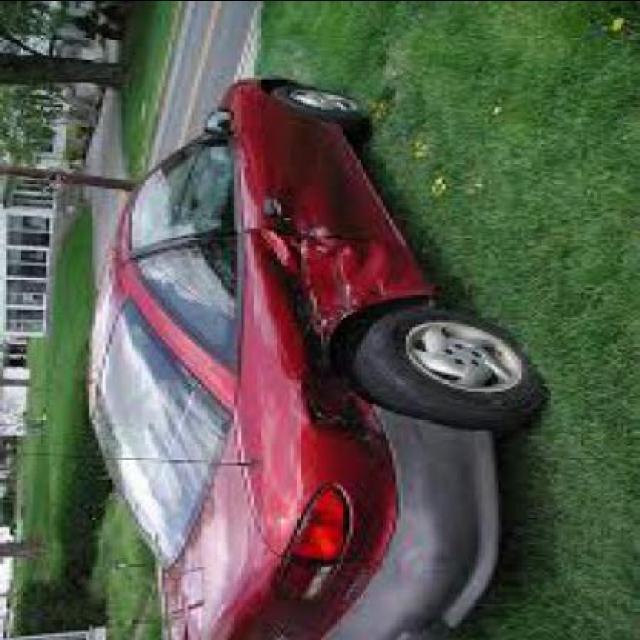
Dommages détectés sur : pare-brise avant, aile arrière droite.
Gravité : mineur